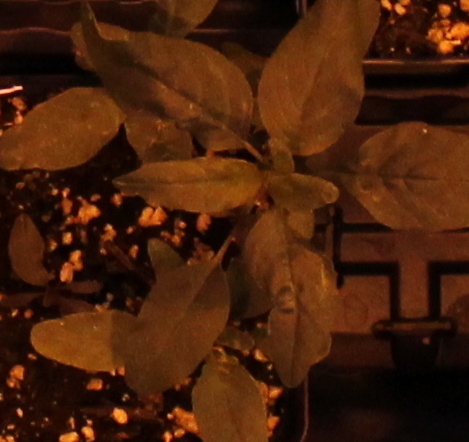
Label: Waterhemp